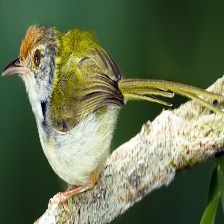
Species: TAILORBIRD
Scientific name: ORTHOTOMUS ATROGULARIS